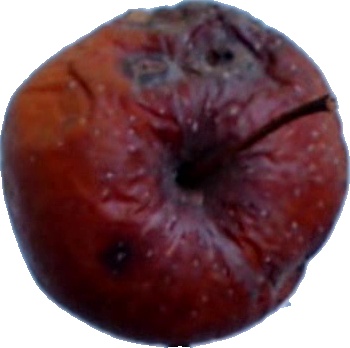
Label: apple_rotten_1